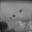
Label: cloud